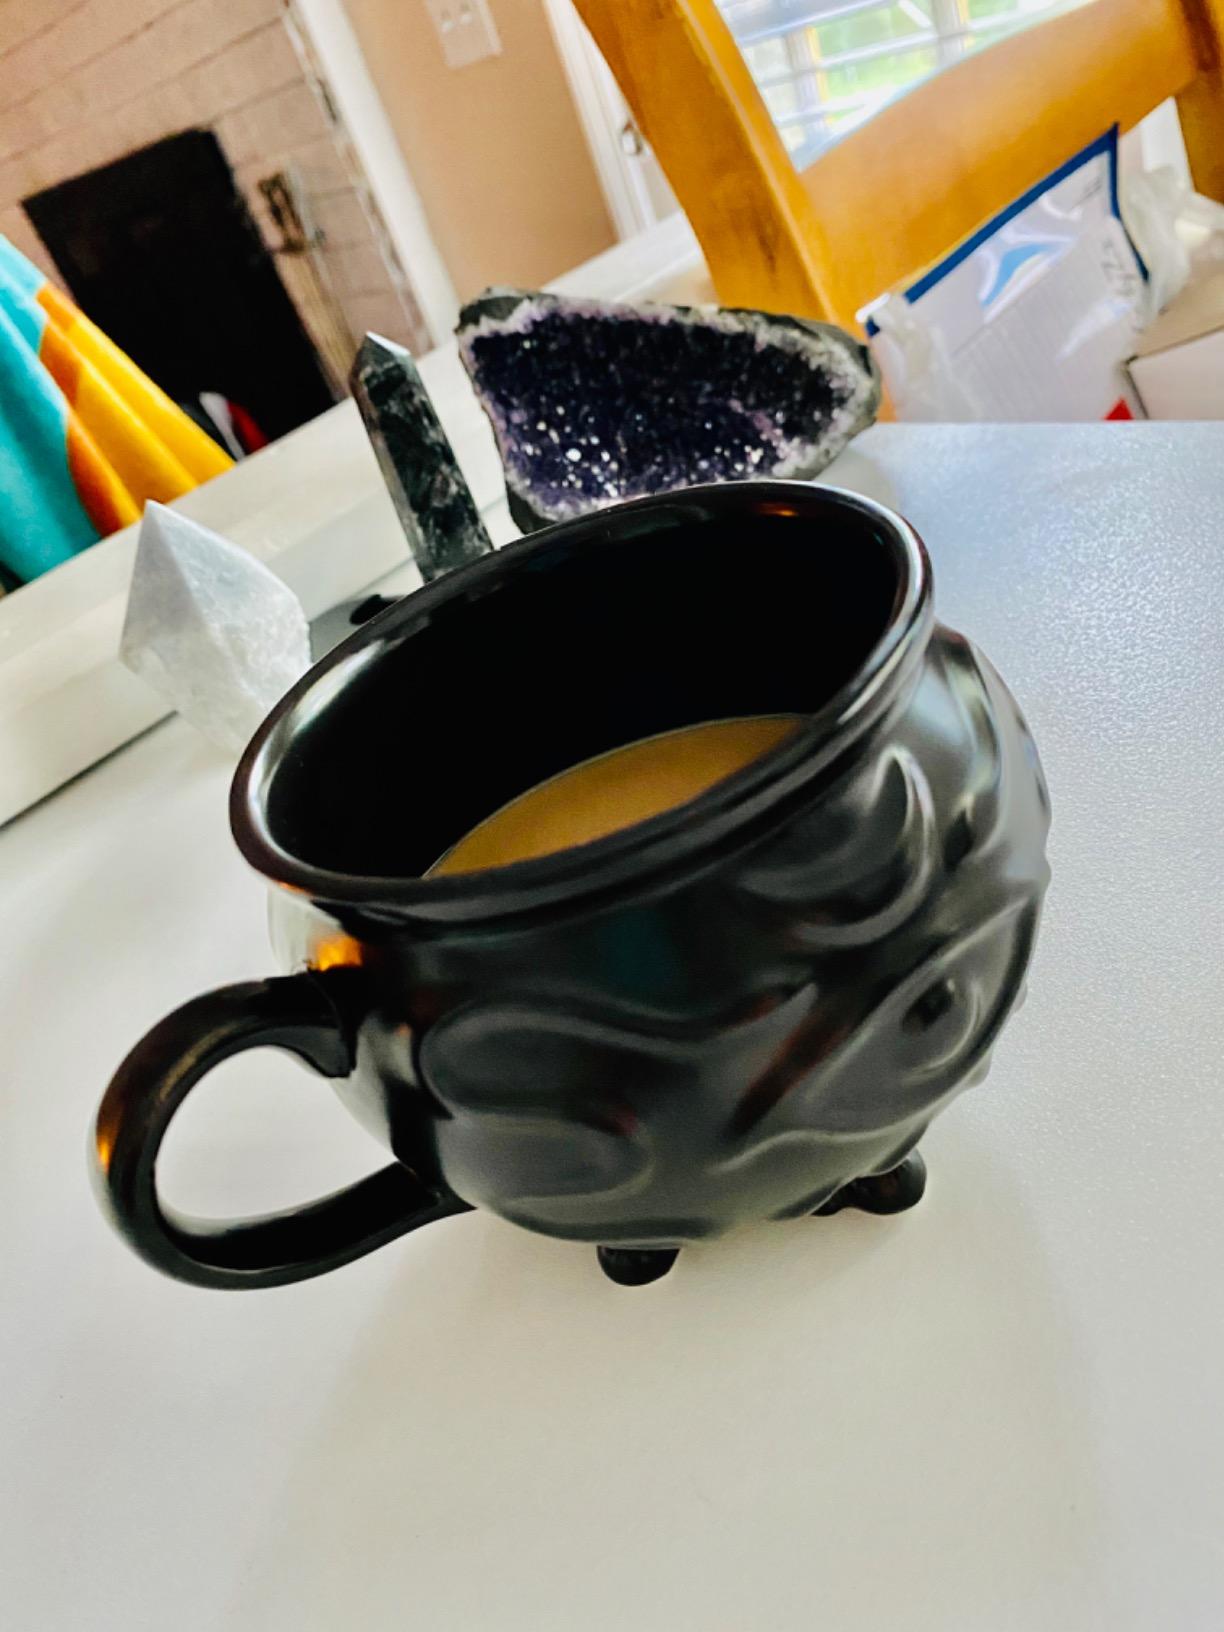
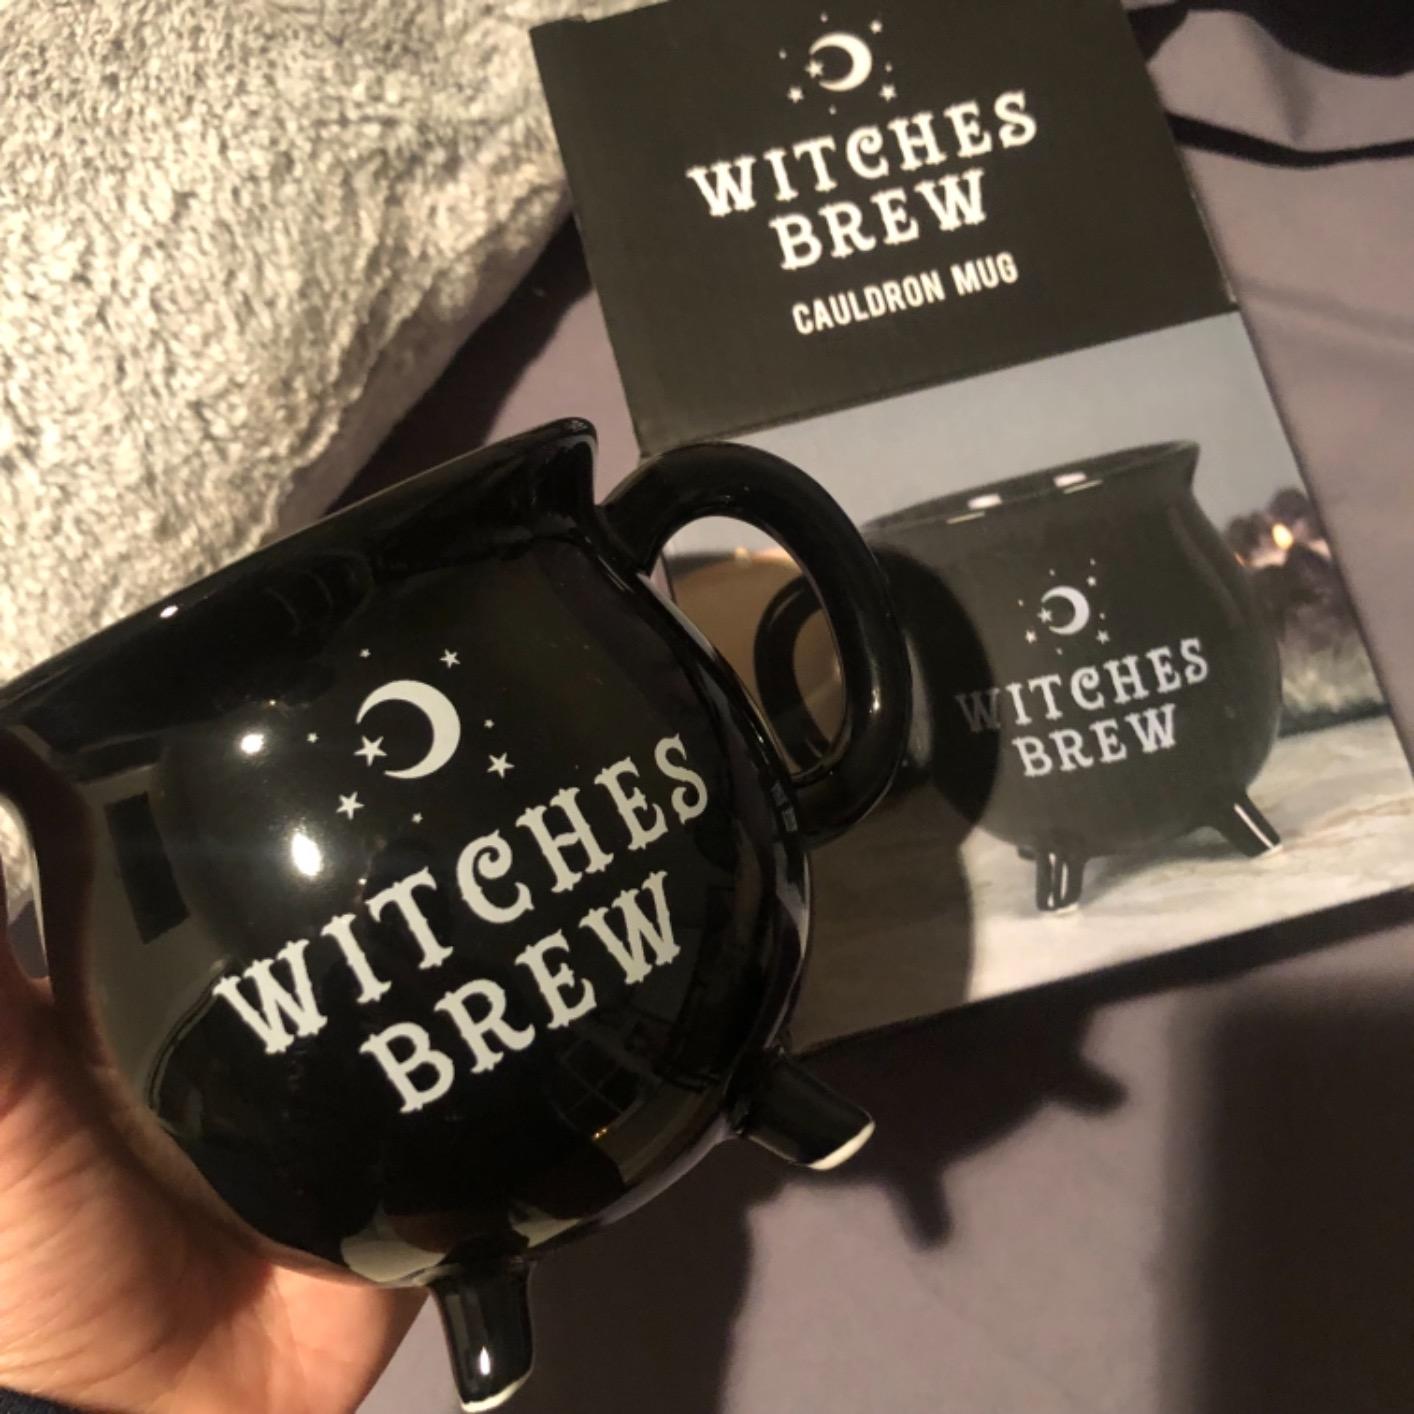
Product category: items_mug
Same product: no